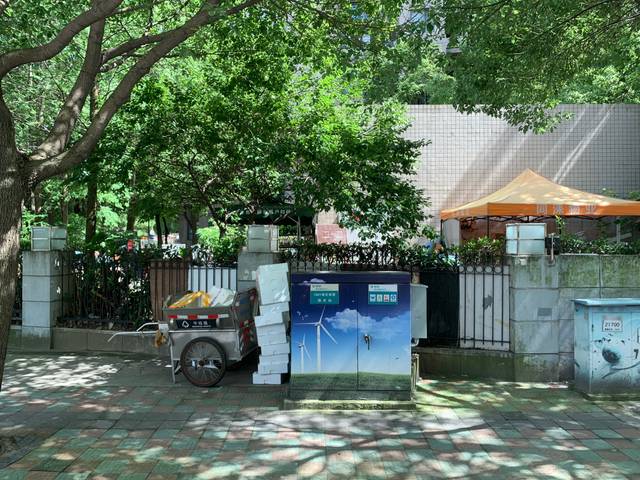
Region: China
Coordinates: 31.212, 121.553